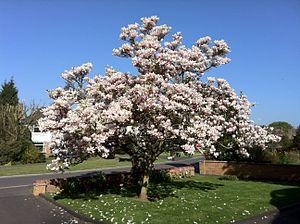
Le Magnolia de Chine ou Magnolia de Soulange, Magnolia ×soulangeana, est une espèce hybride de plantes de la famille des Magnoliaceae.